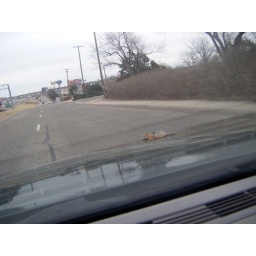
dead animal in the road